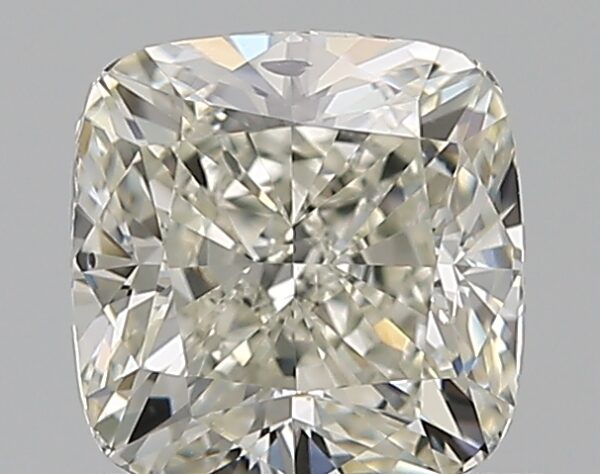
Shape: cushion
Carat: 1
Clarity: SI2
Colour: J
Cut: EX
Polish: EX
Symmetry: VG
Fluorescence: ST
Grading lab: GIA
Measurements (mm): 5.6 x 5.47 x 3.8